Owain Wyn Evans

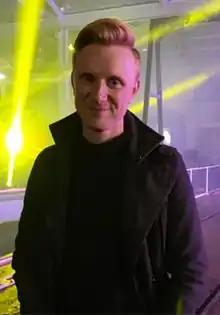
Evans in 2019

Owain Wyn Evans (born 9 March 1984) is a Welsh broadcaster and drummer. He hosts BBC Radio 2's early breakfast show and previously presented weather bulletins on "BBC Look North", "North West Tonight" and "BBC Breakfast". Evans is also a regular item presenter for "The One Show".